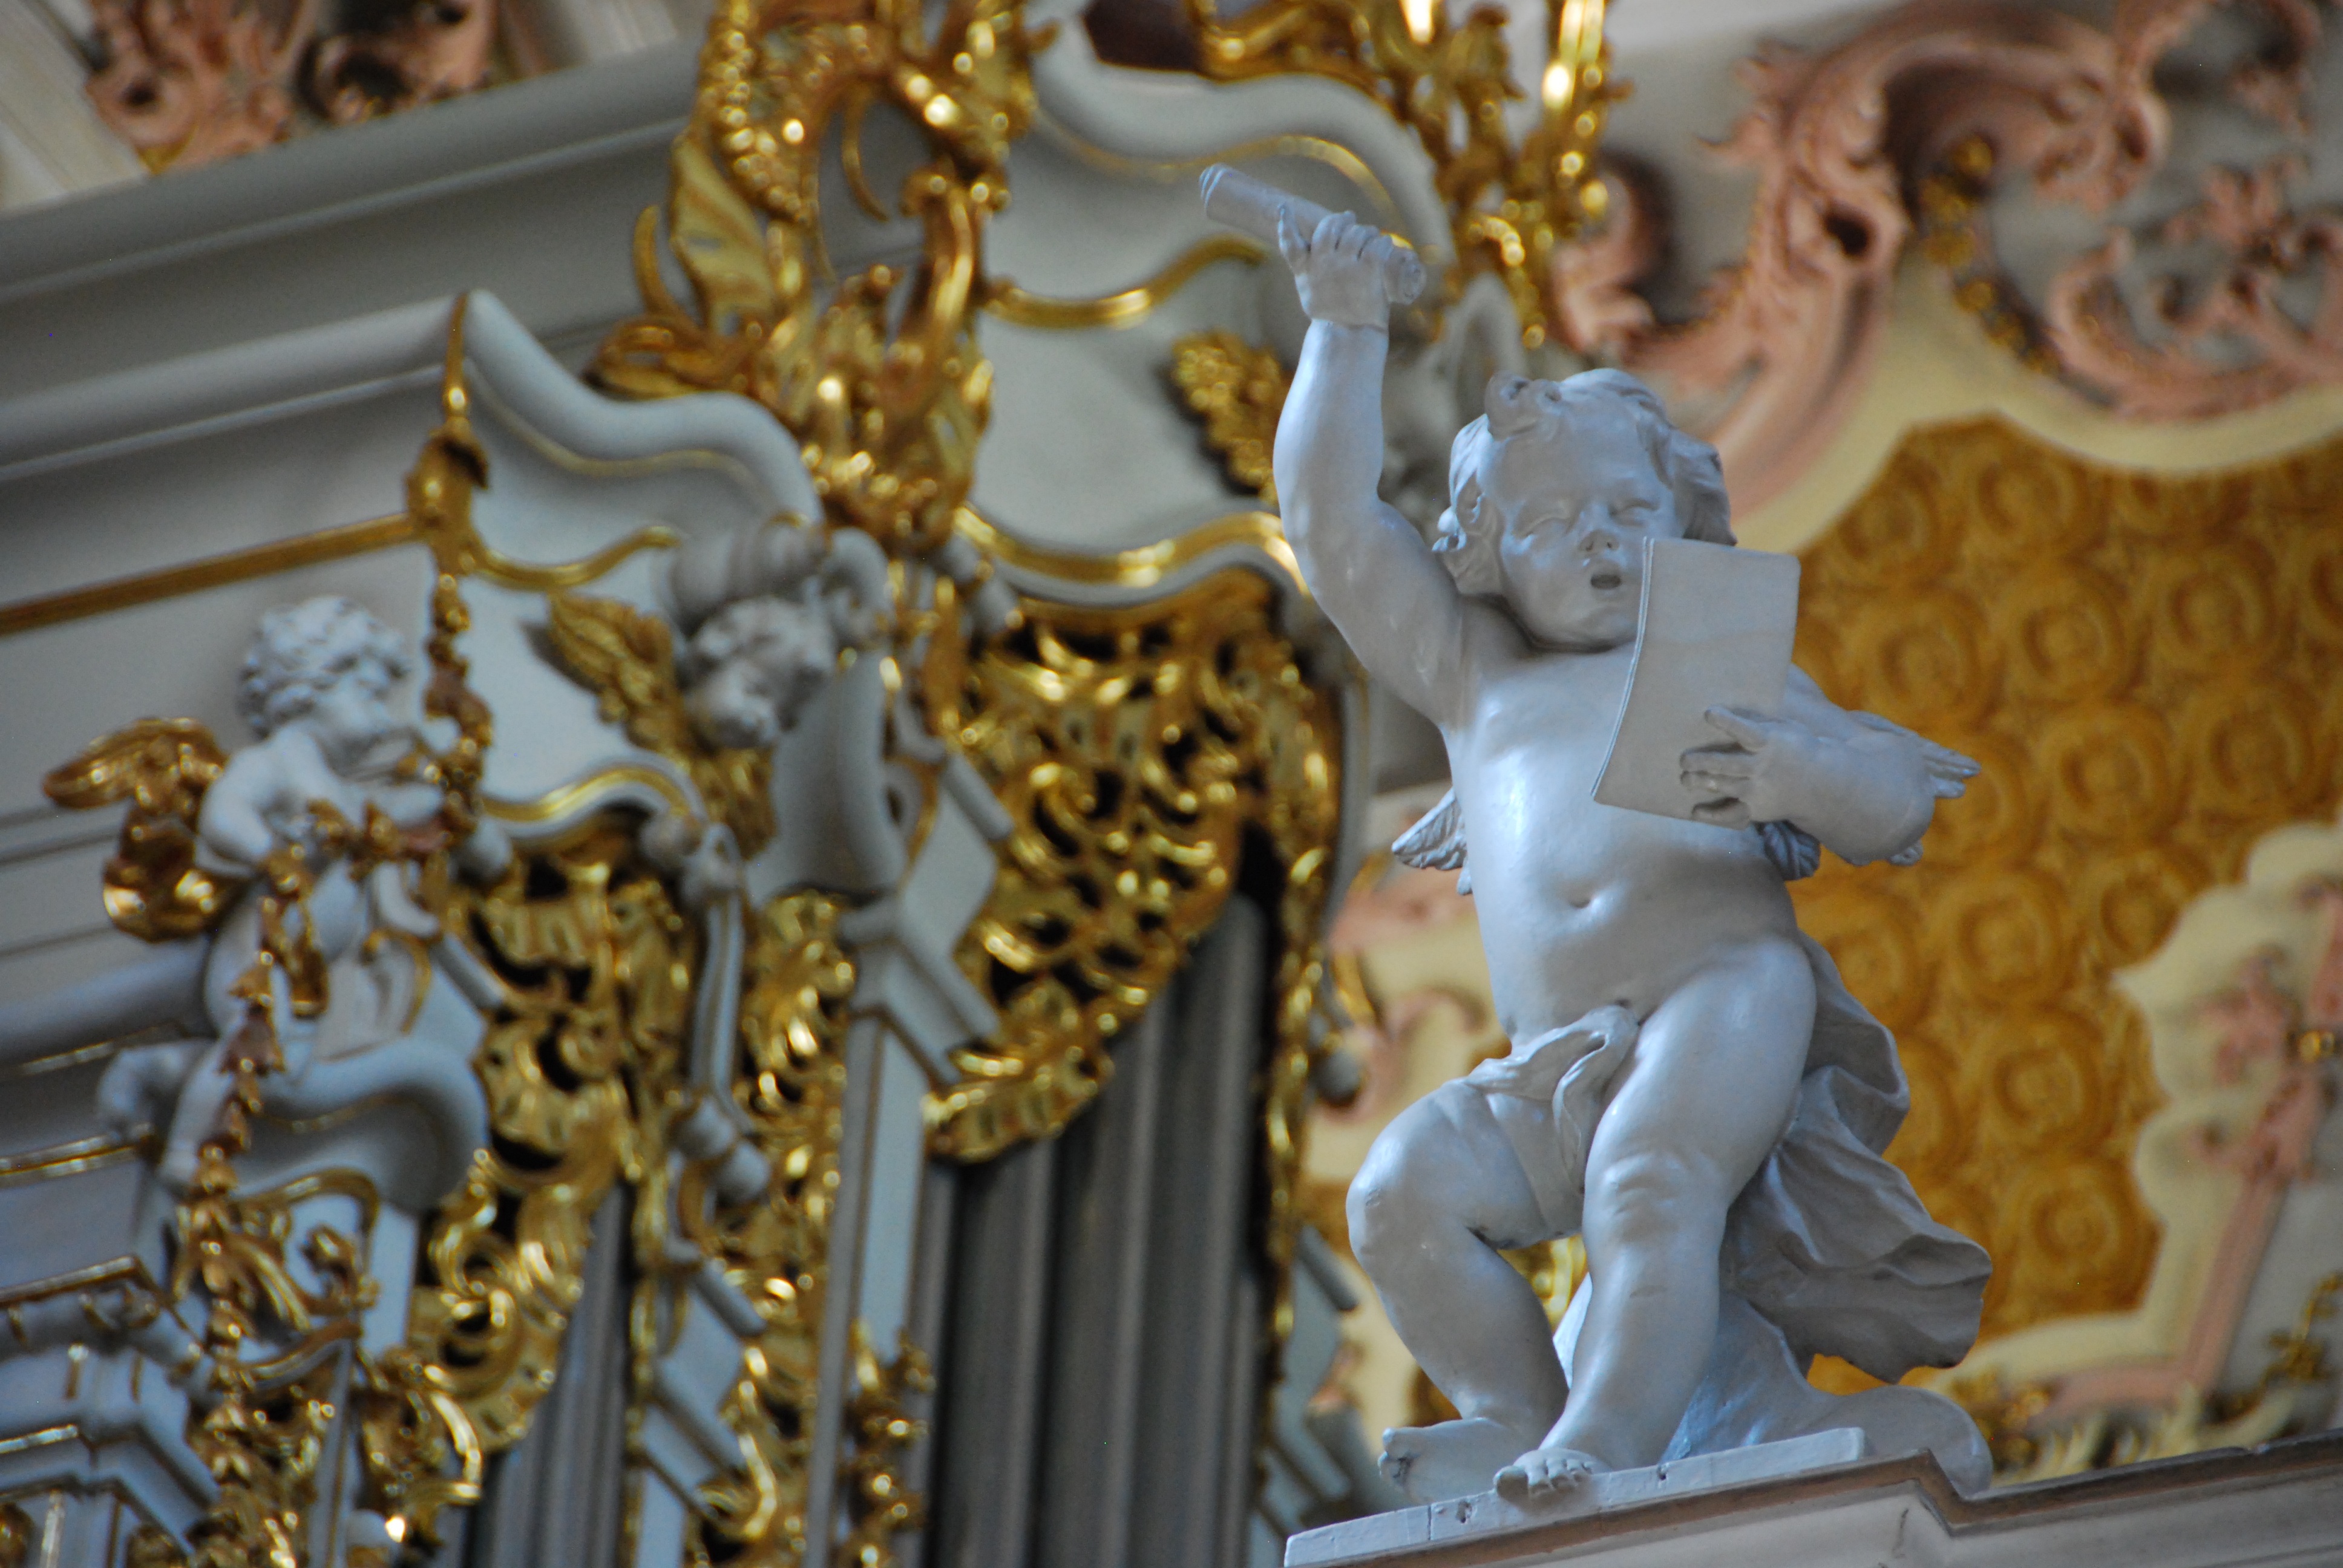
monument, statue, amusement park, italy, church, sculpture, angel, art, gold, temple, carving, trentino, mythology, amusement ride, ancient history